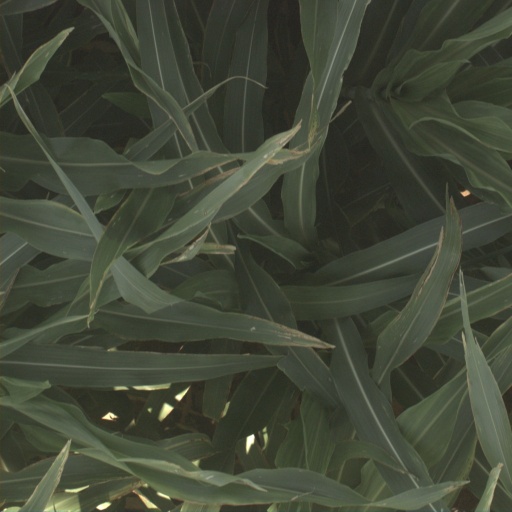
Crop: sorghum